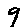
Label: 9